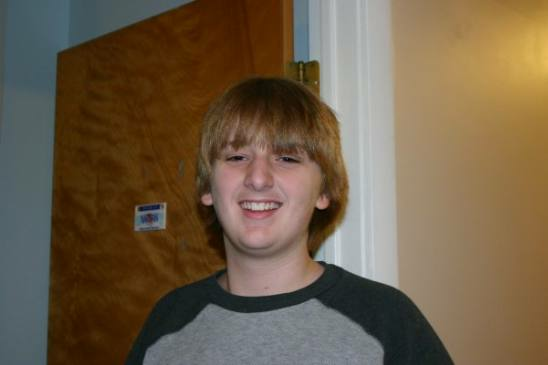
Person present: Yes